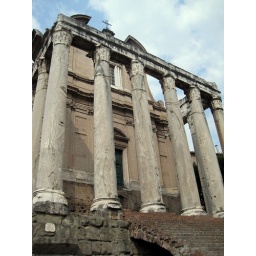
Temple of Saturn converted. Base of door indicates street level of Rome in Michelangelo's day